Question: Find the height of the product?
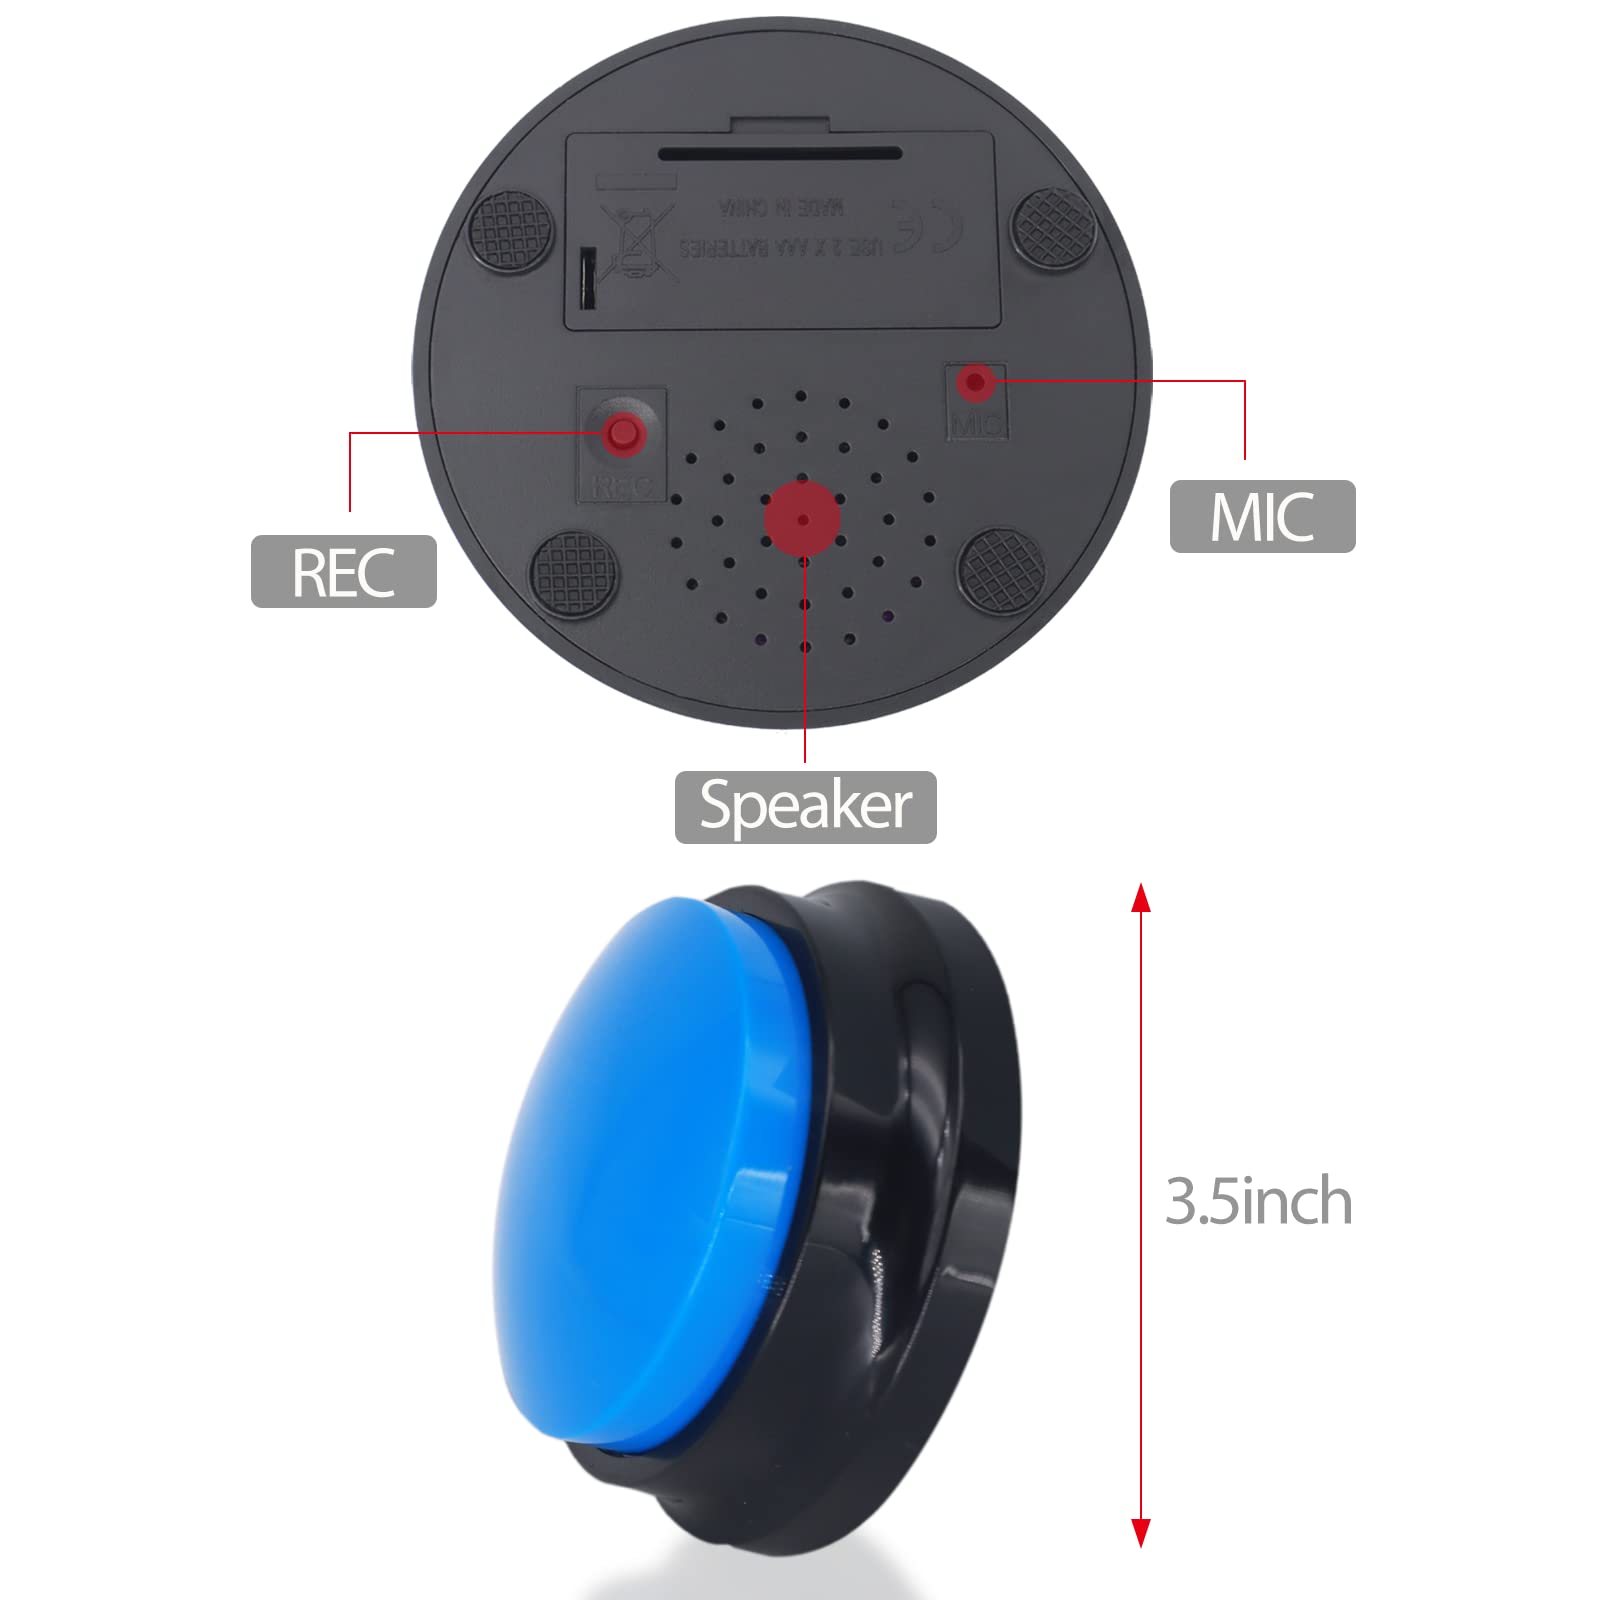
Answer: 3.5 inch